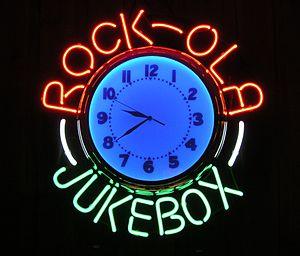
Rock-Ola Manufacturing Corporation est une entreprise américaine fondée en 1927 par David Cullen Rockola et qui a exercé son activité dans le domaine du développement, de la fabrication et de la commercialisation de machines à sous, de flippers, de juke-box, de balances et plus tard, de jeux vidéo d'arcade, de parcmètres et de meubles.